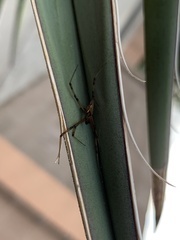
Species: Lactrodectus_hesperus